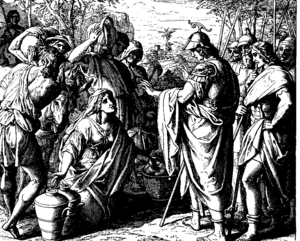
Gravure en bois pour «Die Bibel in Bildern», 1860."